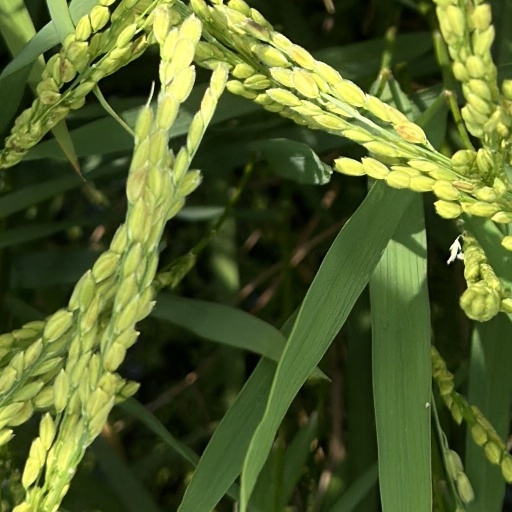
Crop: rice